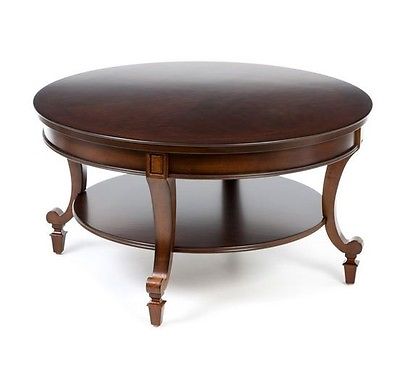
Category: table